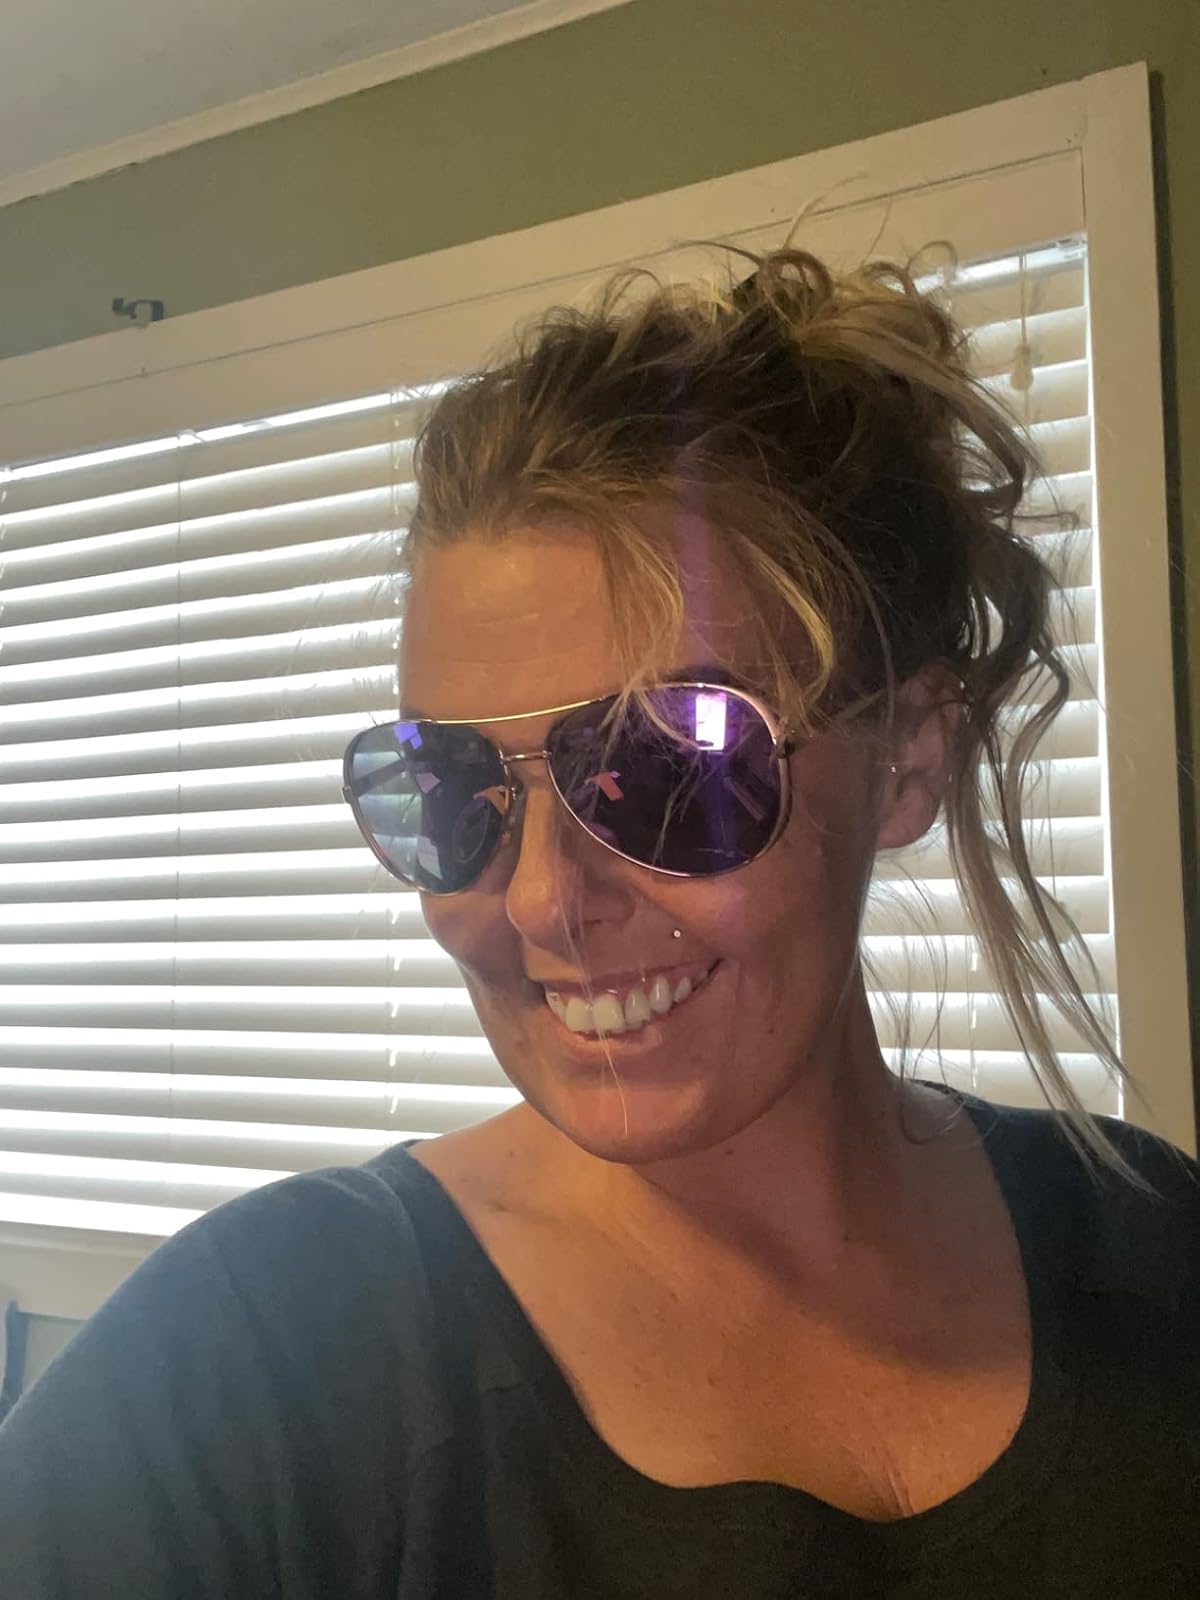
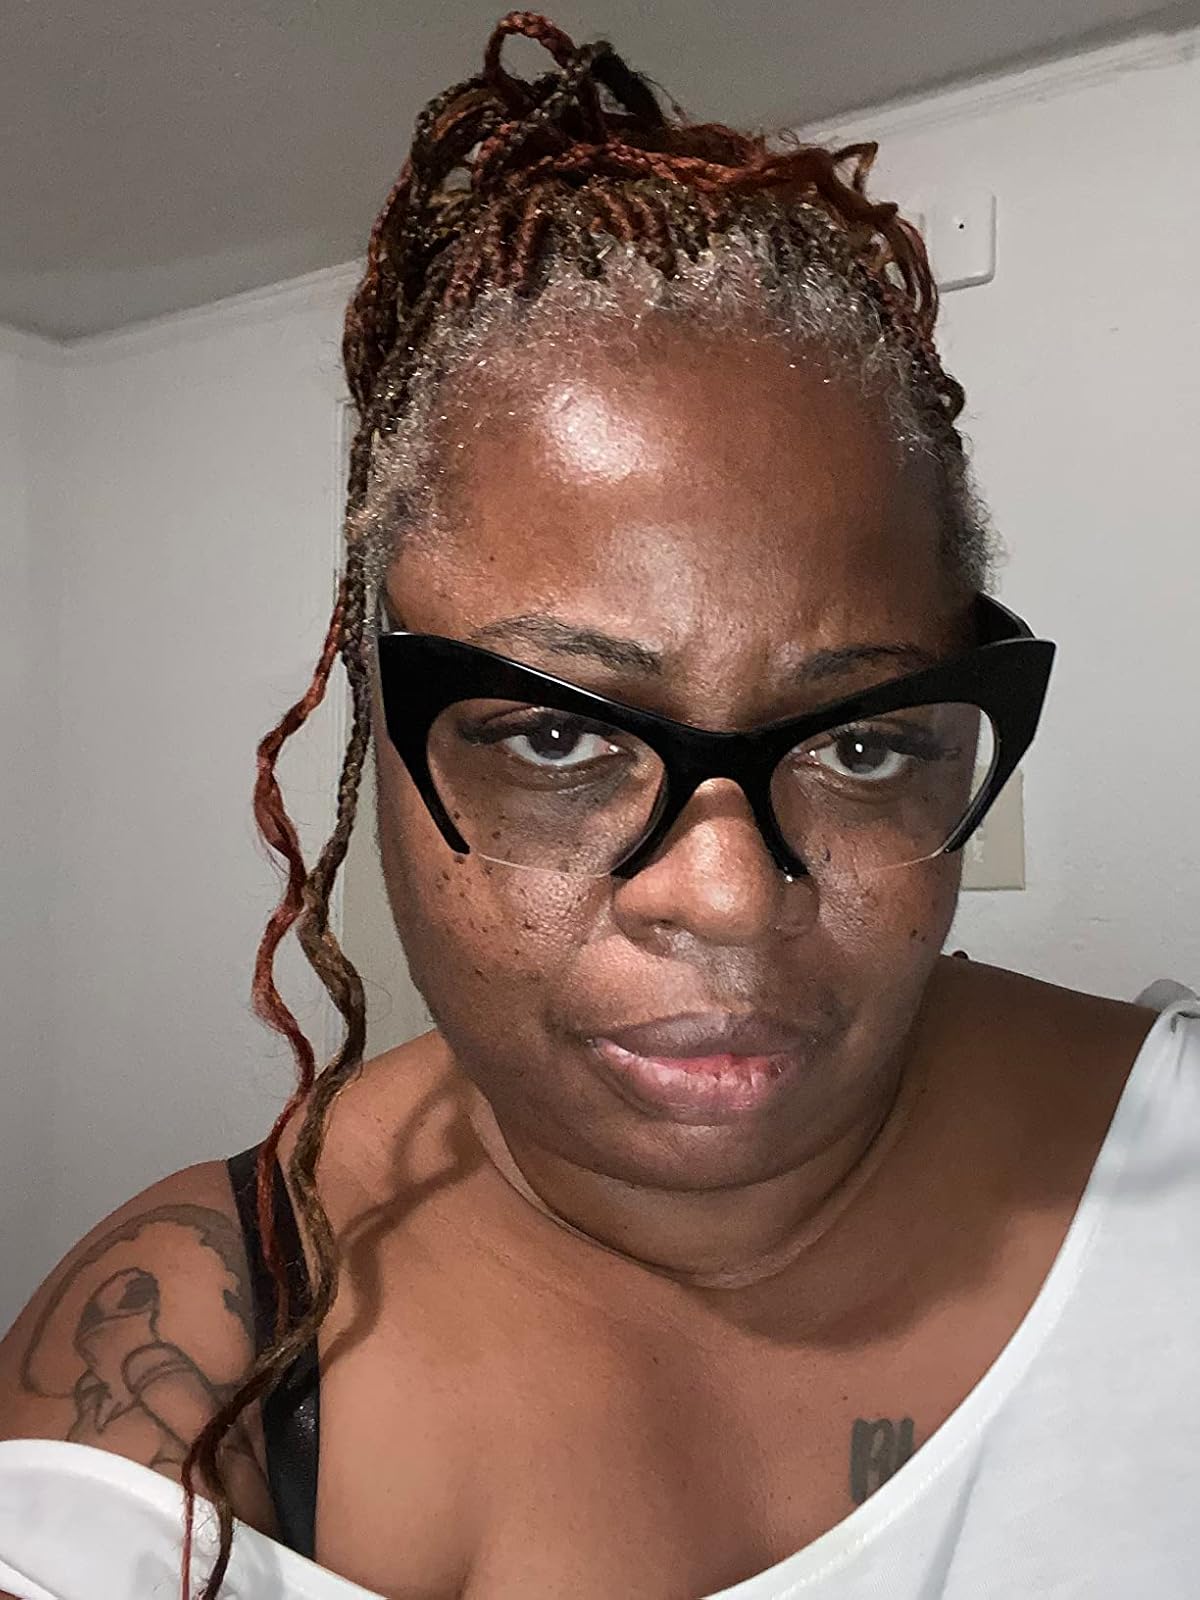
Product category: accessories_sunglasses
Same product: no